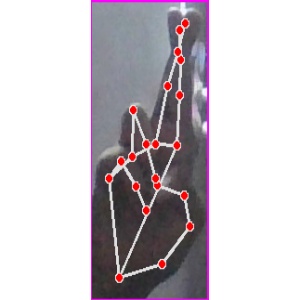
अक्षर: र